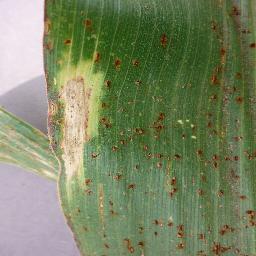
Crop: corn
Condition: (maize)_northern_blight